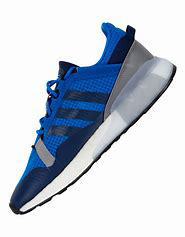
Brand: Adidas
Model: ZX 2K Boost 2